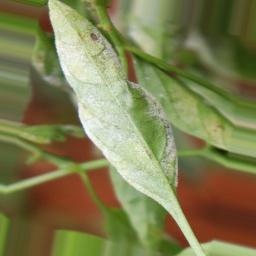
Label: powdery mildew